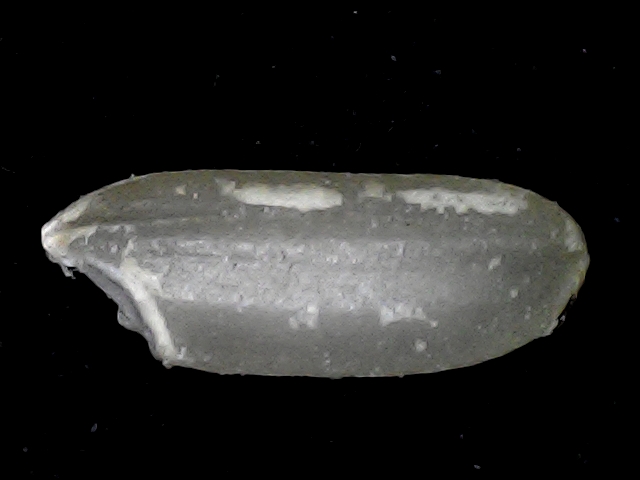
Rice variety: BD72